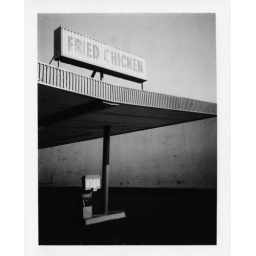
fried chicken black and white by ashly.